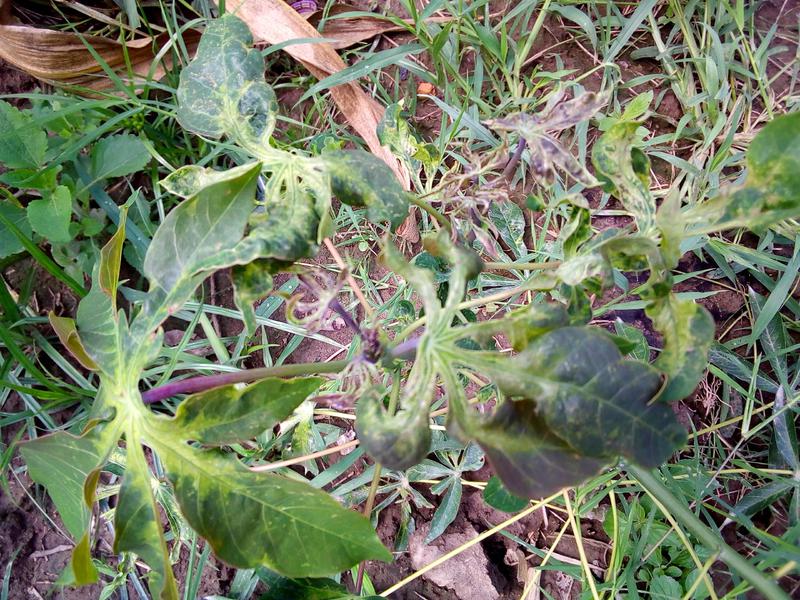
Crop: cassava
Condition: mosaic_disease